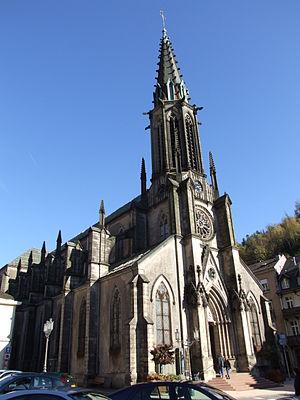
Plombières-les-Bains, Vosges, FRANCE
Plombières-les-Bains est une commune française située dans le département des Vosges, en région Grand Est. Elle fait partie de la région historique et culturelle de Lorraine.